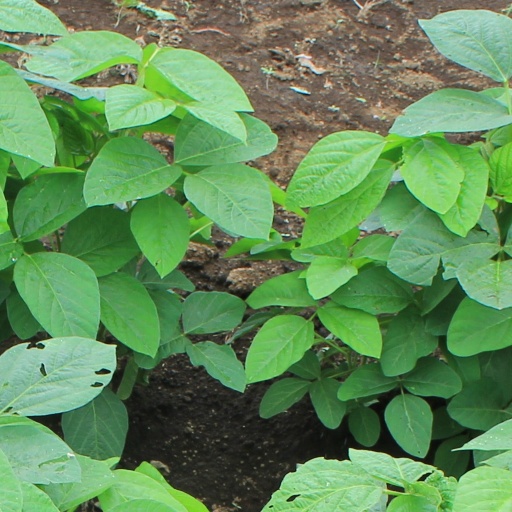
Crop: soybean